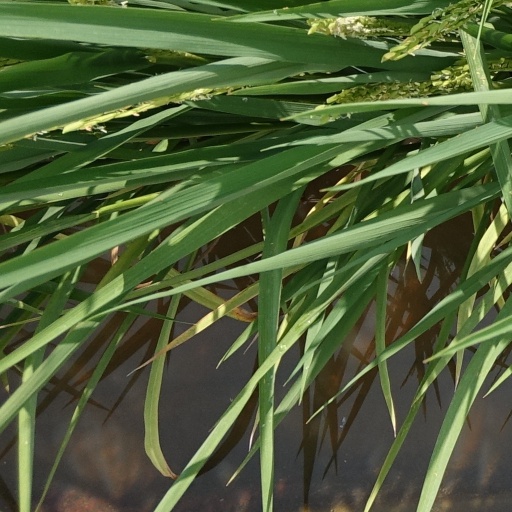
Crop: rice